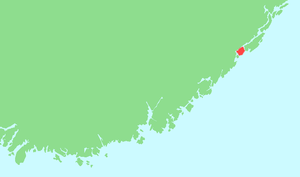
Hisøy
Hisøy også kaldt Hisøya, er sammen med Tromøy to store øer ud for Arendal centrum i Agder fylke i Norge. Mellem dem er Galtesund som er en af to indsejlinger til byen, og øerne gør Arendal til en lun havn.